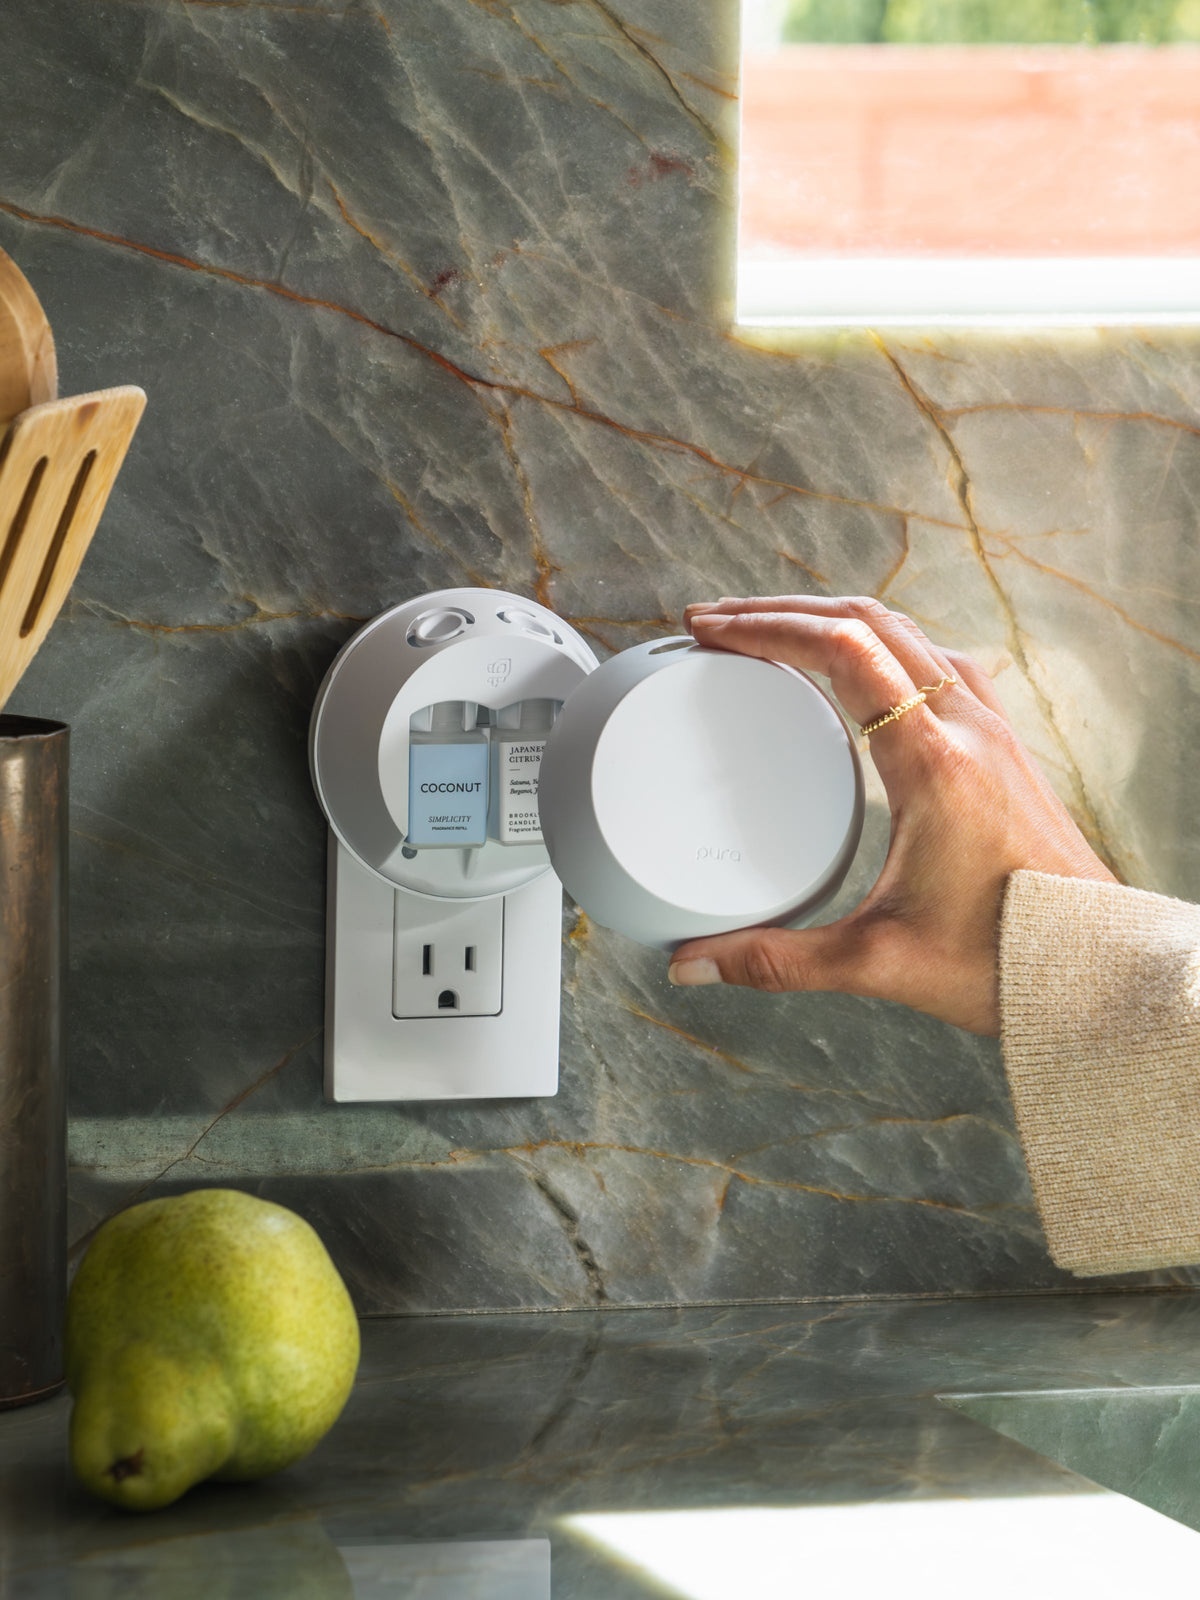
Pura Device V4 with Individual Device Box
New smart vials and Puralast technology work together to efficiently fill your space with your desired intensity, making fragrances last up to 120 hours.
Brand: Pura
Category: Home & Garden > Decor > Home Fragrance Accessories > Fragrance Diffusers > Plug-In Diffusers